Inuyasha the Movie: Fire on the Mystic Island

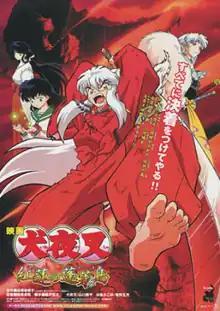
Japanese theatrical release poster

Inuyasha the Movie: Fire on the Mystic Island is a 2004 Japanese animated fantasy adventure film based on the "Inuyasha" manga series written and illustrated by Rumiko Takahashi. The film is directed by Toshiya Shinohara, written by Katsuyuki Sumisawa, and produced by Sunrise. It was released in Japan on December 23, 2004.